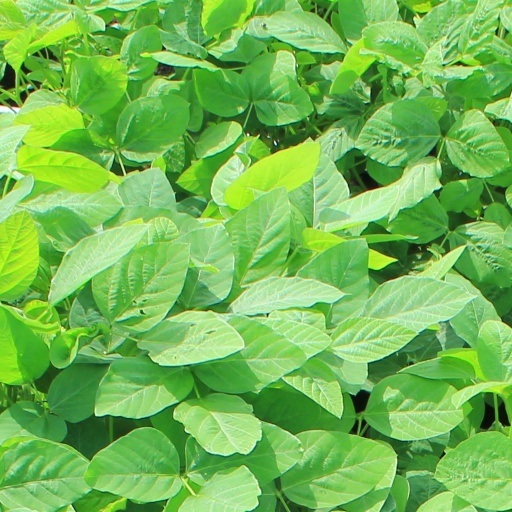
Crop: soybean